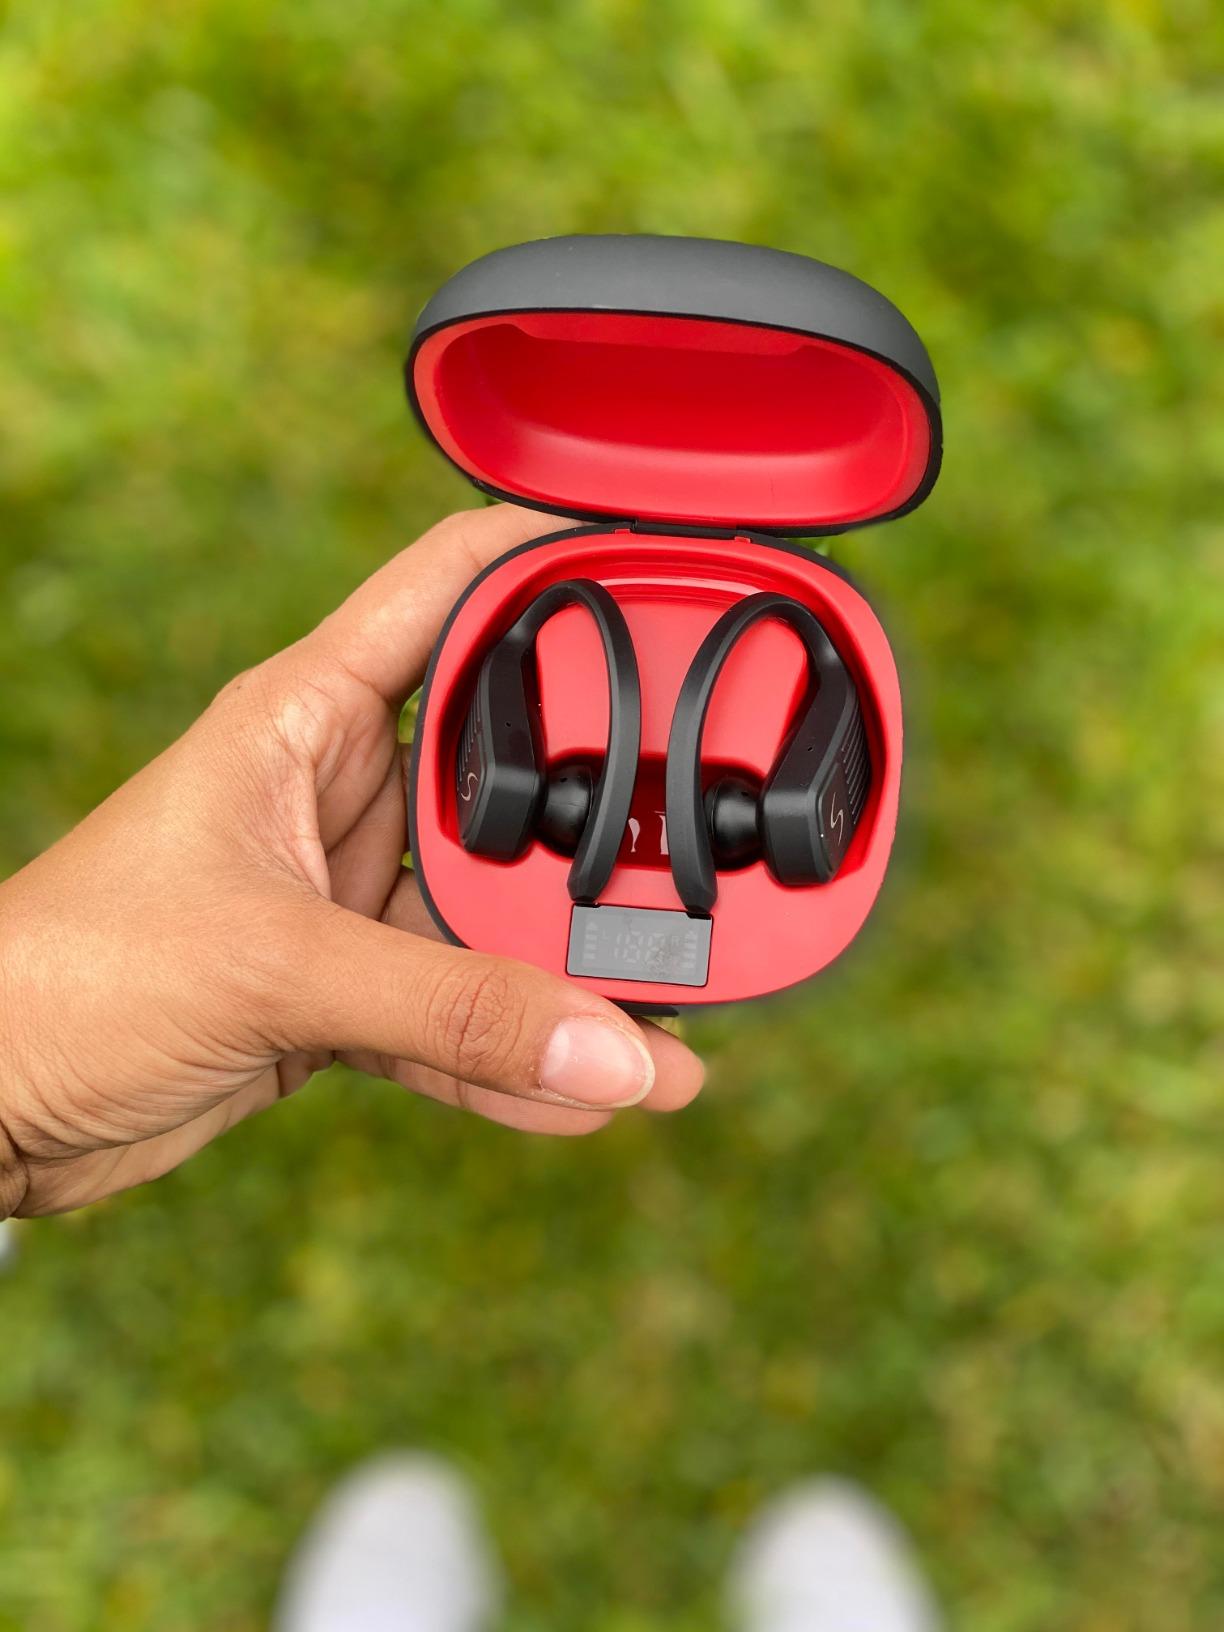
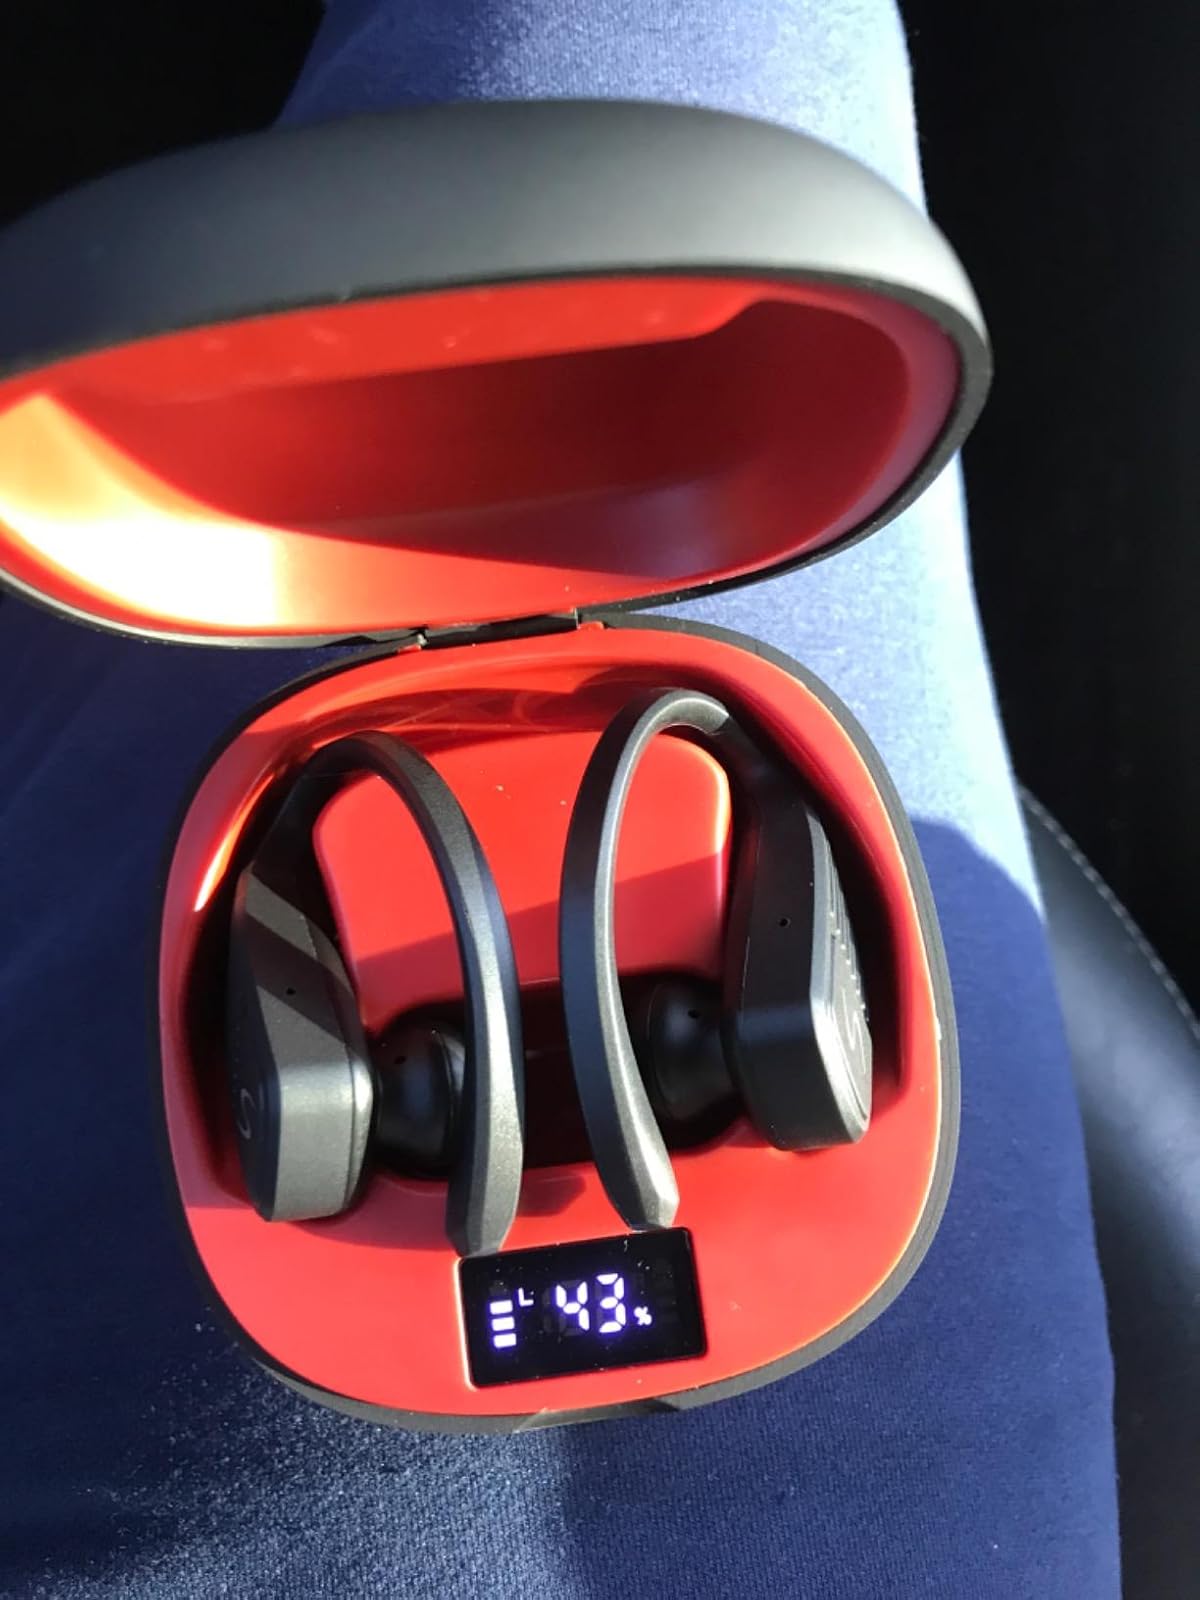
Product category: earbuds
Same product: yes